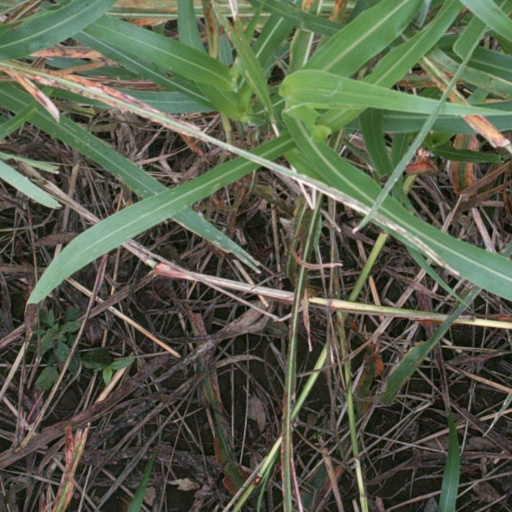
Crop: sorghum